Twelfth Five Year Plan (India)

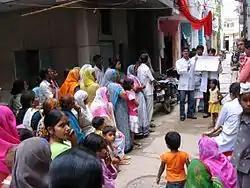
Students educating people about mosquito-borne diseases.

The High Level Expert Group report recommends an increase in public expenditure on health from 1.58 per cent of GDP currently to 2.1 per cent of GDP by the end of the 12th five-year plan. However, even this is far lower than the global median of 5 per cent. The lack of extensive and adequately funded public health services pushes large numbers of people to incur heavy out of pocket expenditures on services purchased from the private sector. Out of pocket expenditures arise even in public sector hospitals, since lack of medicines means that patients have to buy them. This results in a very high financial burden on families in case of severe illness. Though, the 12th plan document express concern over high out-of-pocket (OOP) expenditure, it does not give any target or time frame for reducing this expense . OOP can be reduced only by increasing public expenditure on health and by setting up widespread public health service providers. But the planning commission is planning to do this by regulating private health care providers. It takes solace from the HLEG report which admits that, "the transformation of India's health system to become an effective platform for UHC is an evolutionary process that will span several years".